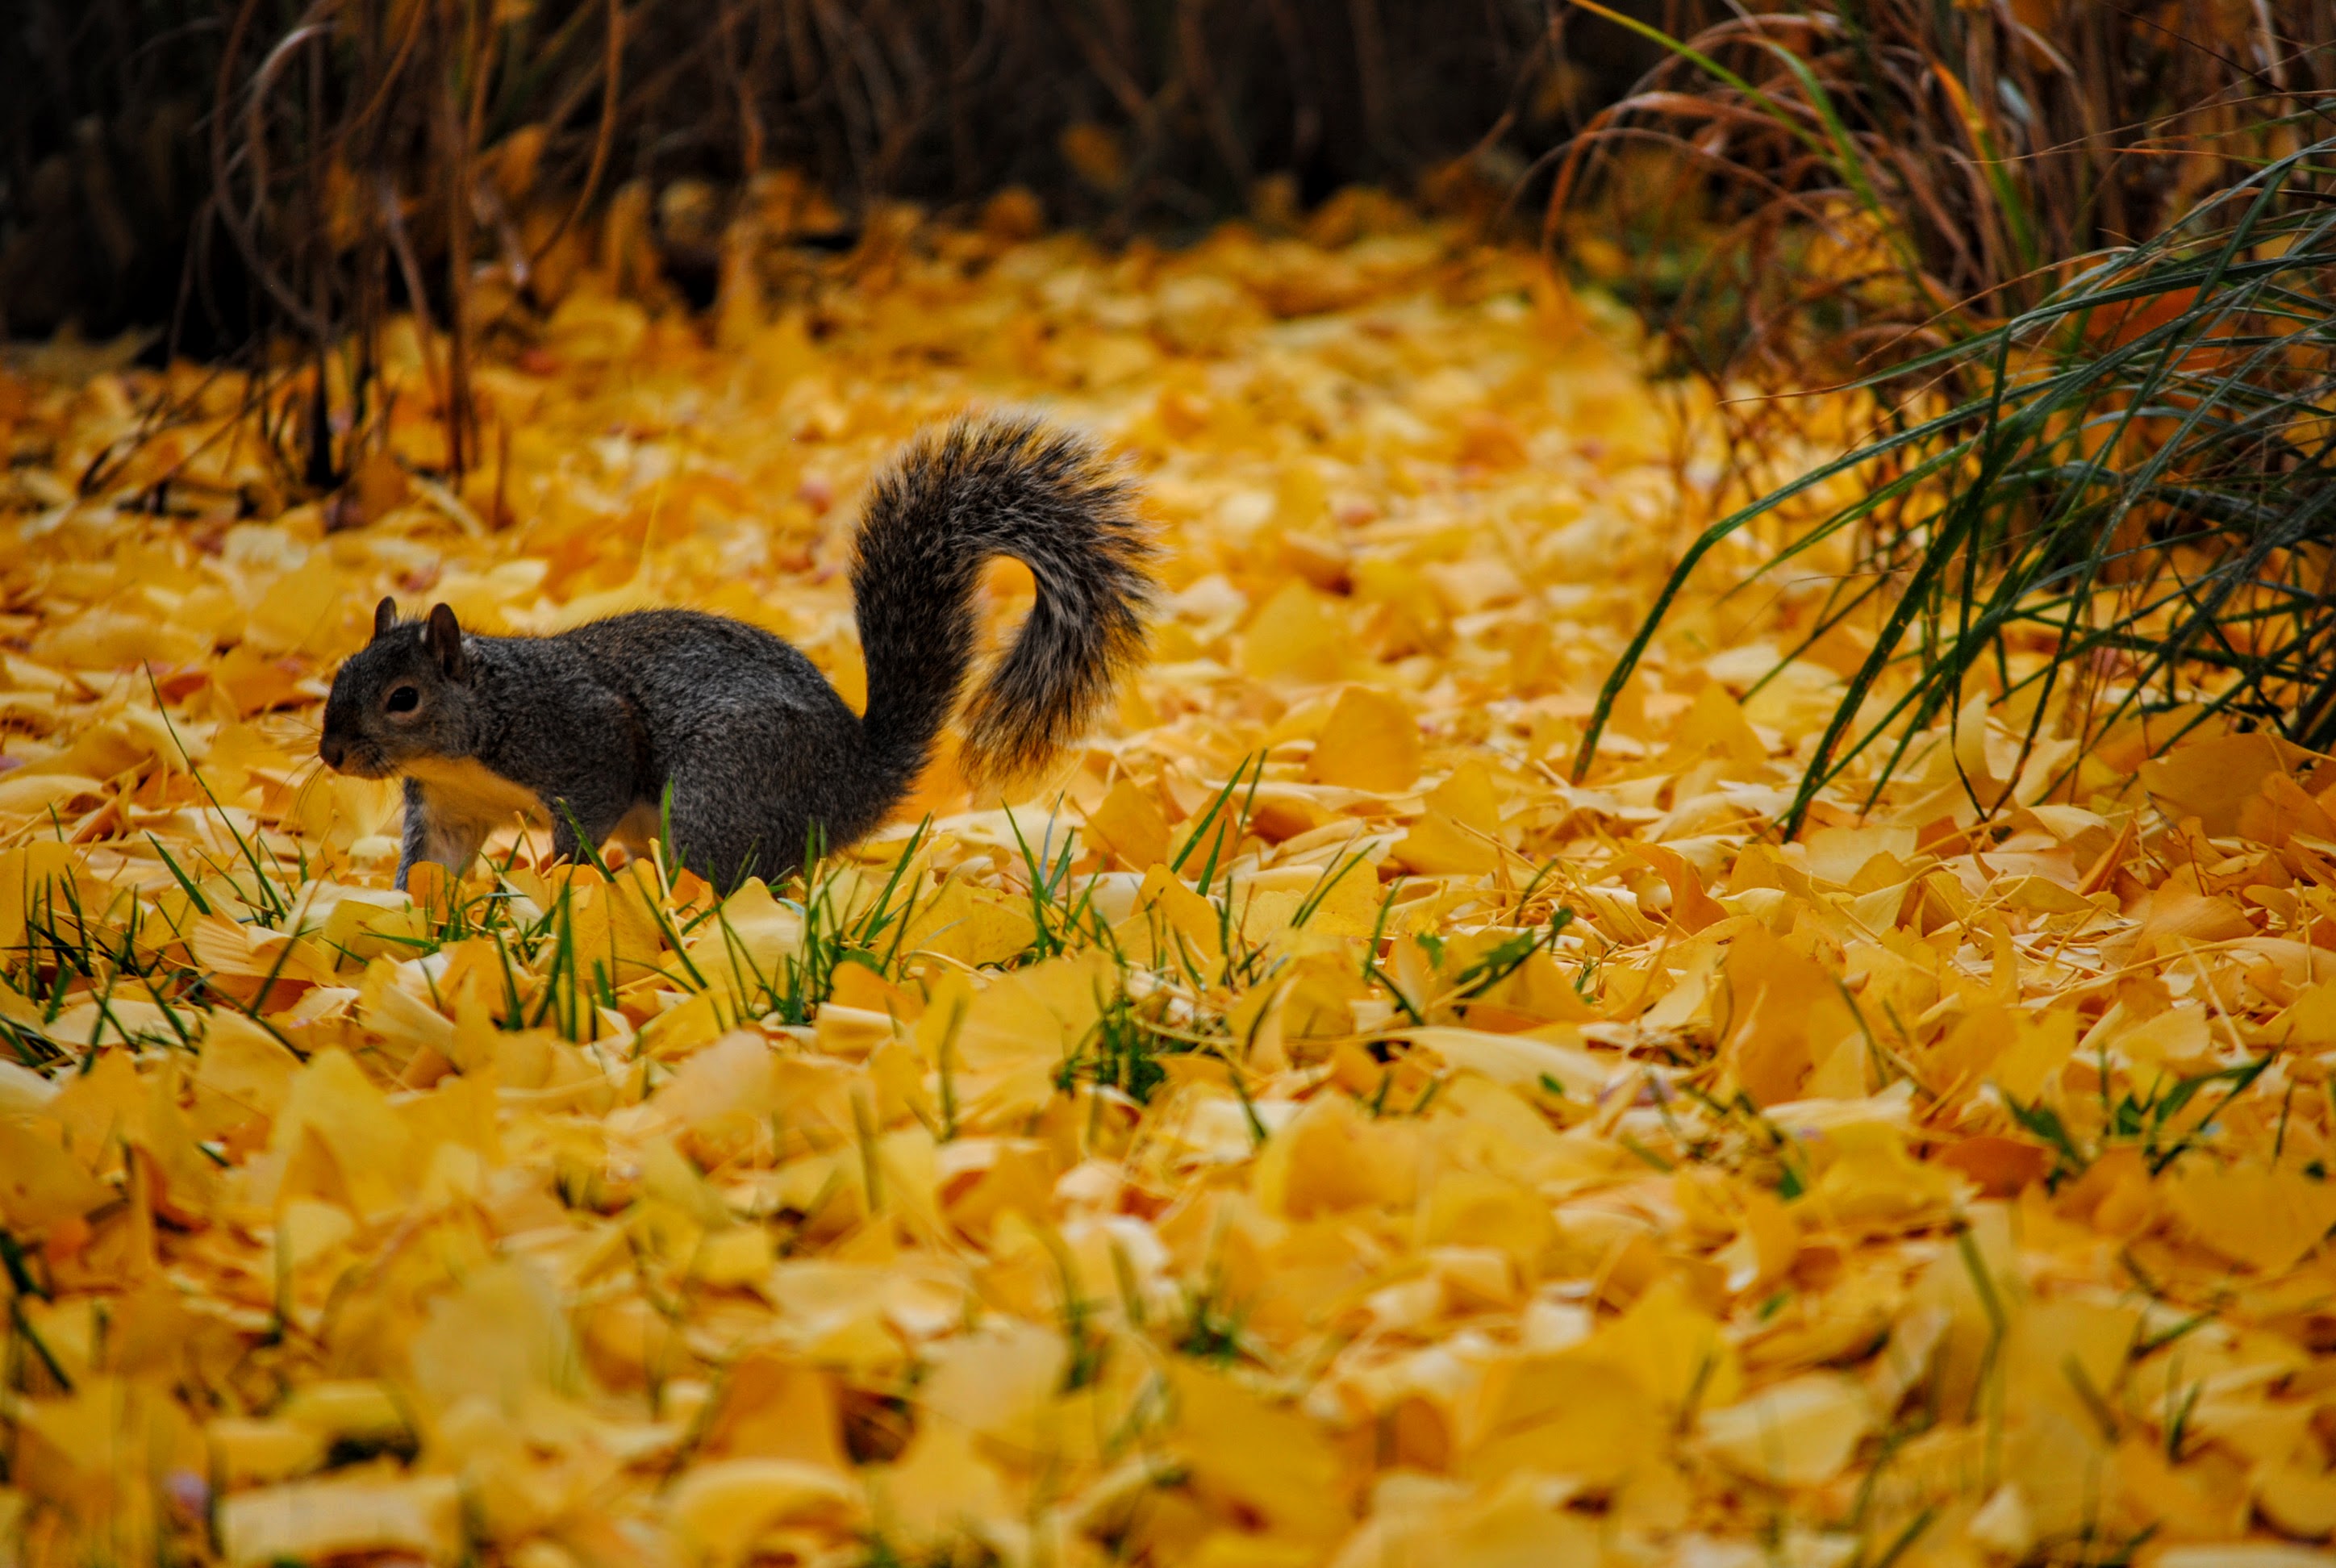
tree, nature, leaf, fall, flower, animal, wildlife, autumn, mammal, squirrel, yellow, rodent, season, fauna, leaves